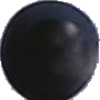
Label: Grape Blue 1